Battle of Turnadağ

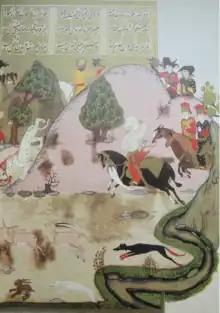
Sultan Selim is hunting tigers while marching on the Beylik of Dulkadir.

The Battle of Turnadağ was an engagement between the forces of the Ottoman Empire and the Beylik of Dulkadir of Turkey in 1515.